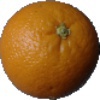
Label: orange